Alaska Steamship Company

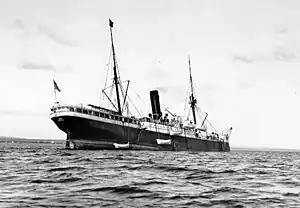
anchored near Nome, Alaska in 1907

In 1907 the Alaska Syndicate, funded by Morgan & Co. and the Daniel Guggenheim, bought the company to service its growing copper mining operation in the Wrangell Mountains. They merged its operations with the Northwest Steamship Company, which owned 12 canneries, and a retail store, but retained the Alaska Steamship Company name. The merged company began operations with 12 ships, and they added to their fleet until they had 18 ships. They expanded service from Ketchikan to Kotzebue. They served all of southwestern Alaska, southeaster Alaska, the Seward Peninsula, the Bering Sea, St. Michael and Nome. The resulting company had a virtual monopoly on the Alaska shipping industry.